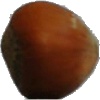
Label: nut_forest